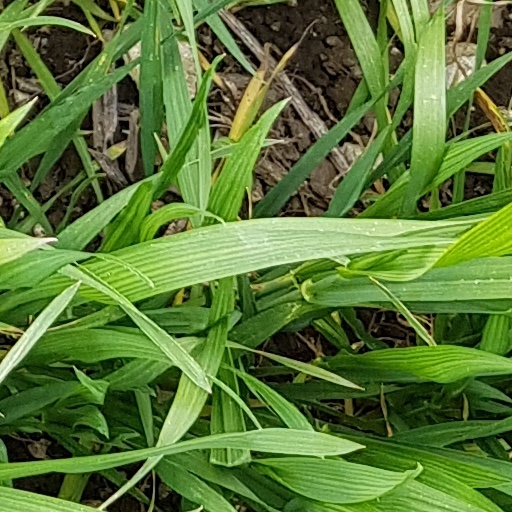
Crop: wheat